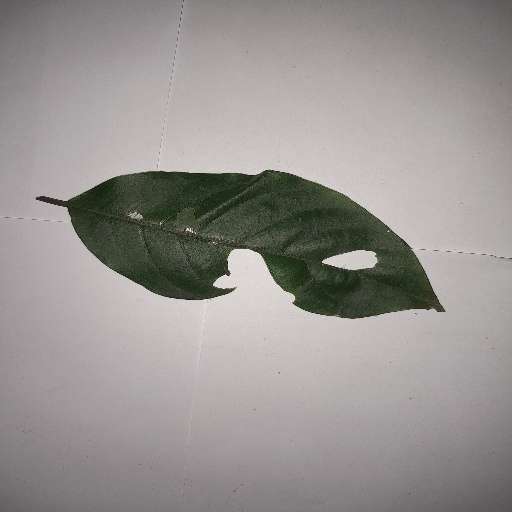
Species: HariTaki
Leaf condition: Shot Hole